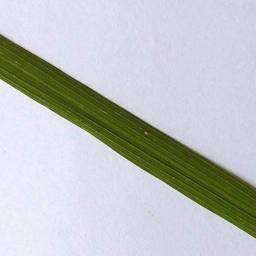
Label: Rice___Leaf_Blast